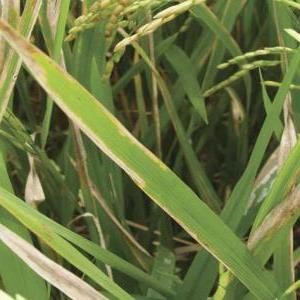
Disease: Bacterialblight